Jurn Simmons

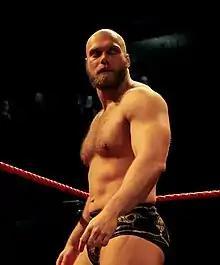
Simmons in March 2020 at 16 Carat Gold

Jurn Sijtzema (born 29 August 1991), better known by his ring name Jurn Simmons, is a Dutch professional wrestler. He works for a freelancer and Westside Xtreme Wrestling (wXw).